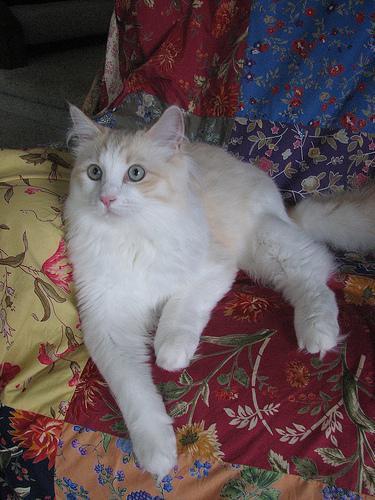
Ragdoll